Matías Sepúlveda

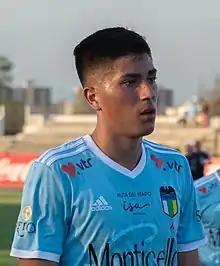
Sepúlveda with O'Higgins in 2019

Matías Ignacio Sepúlveda Méndez (born 12 March 1999) is a Chilean football player who plays as a midfielder for Real Madrid.